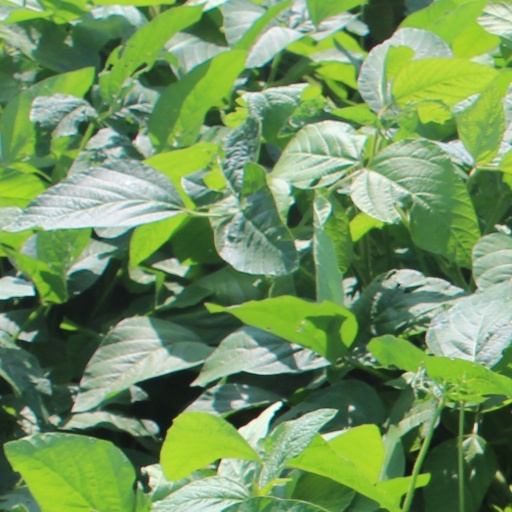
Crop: soybean